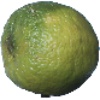
Label: limes